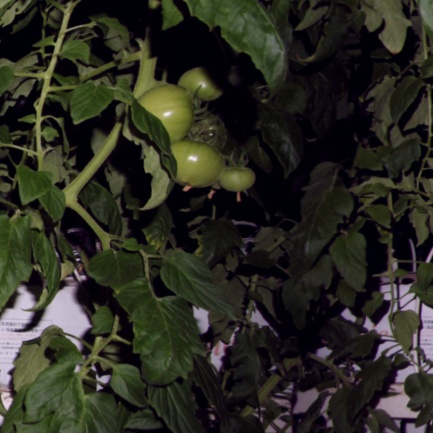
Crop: tomato